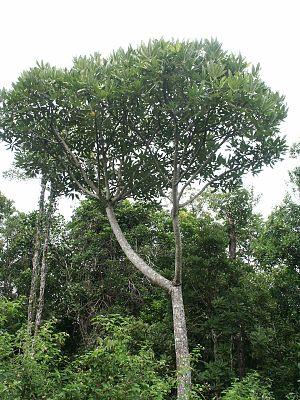
Cerberiopsis candelabra - Candélabre - Spécimen aux environs du Col d'Amieu - Nouvelle Calédonie - Province Sud
Le Cerberiopsis candelabra, « candélabre », est un arbre endémique de Nouvelle-Calédonie.
Le genre Cerberiopsis est un genre d'arbres de la famille des Apocynacées, endémique de Nouvelle-Calédonie.